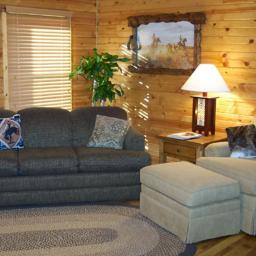
Room type: livingroom